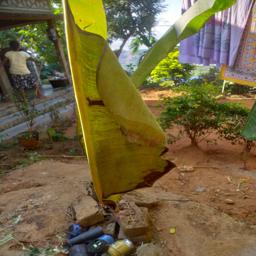
Label: MALBHOG LEAF